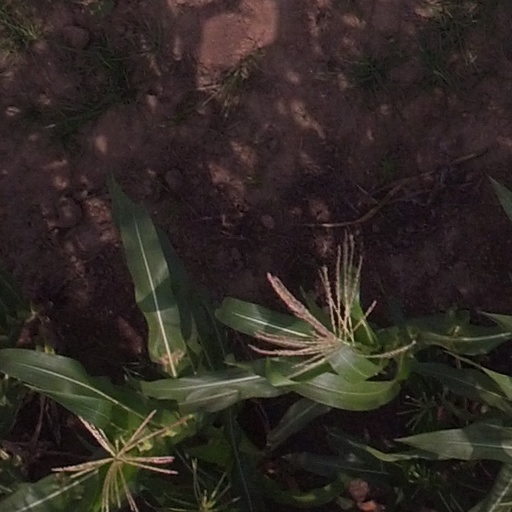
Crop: maize; corn